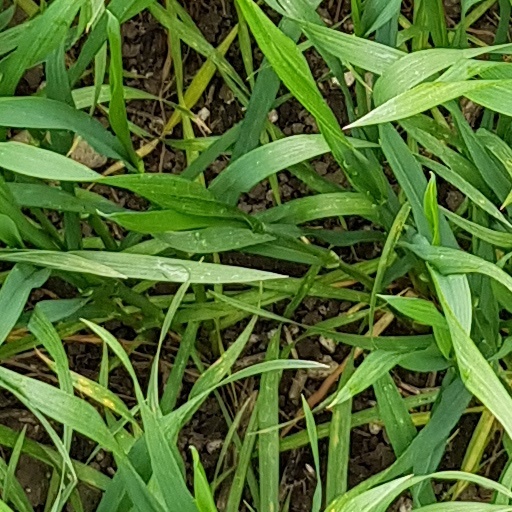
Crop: wheat